Norwich Guildhall

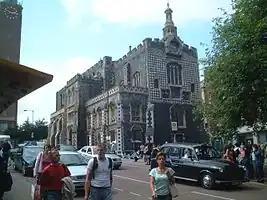
The Guildhall

Norwich Guildhall is a municipal building on Gaol Hill in the city of Norwich, Norfolk, England. It is a Grade I listed building.